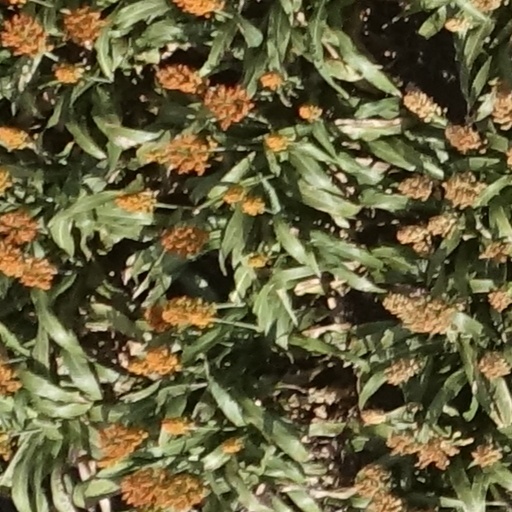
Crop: sorghum